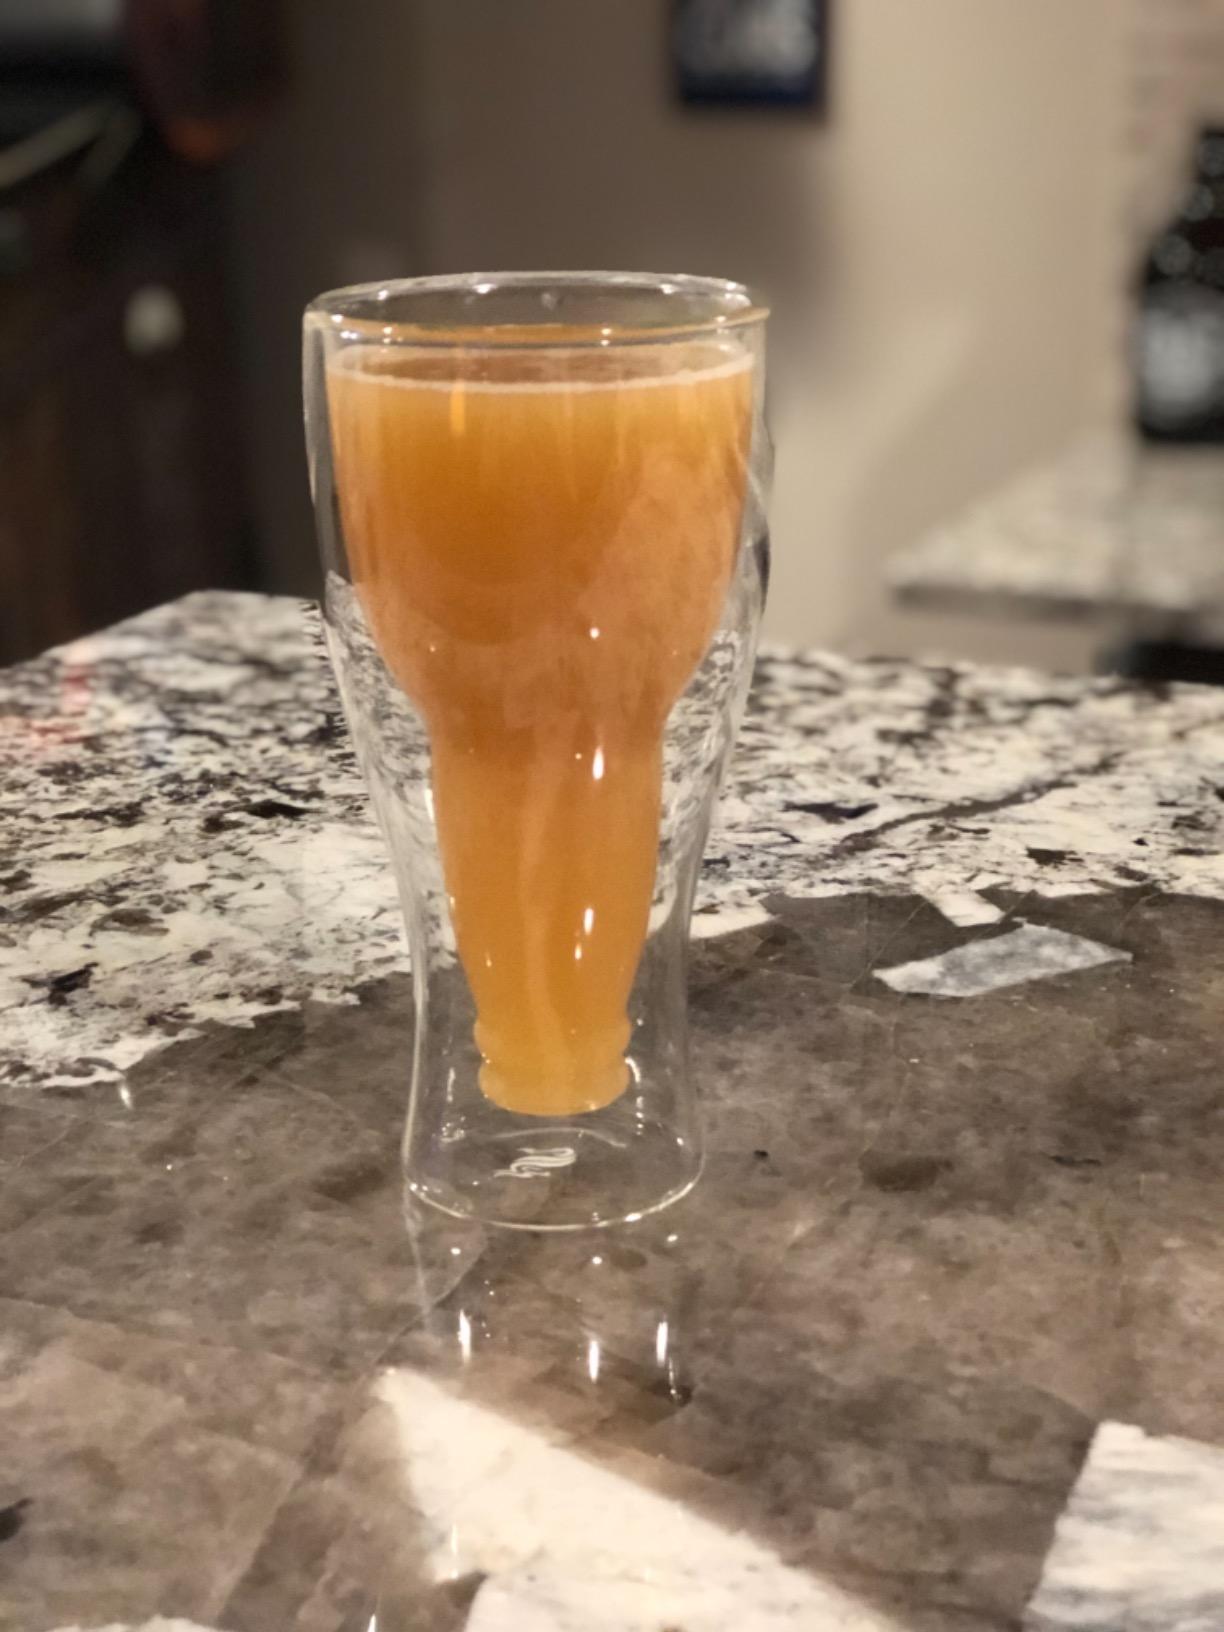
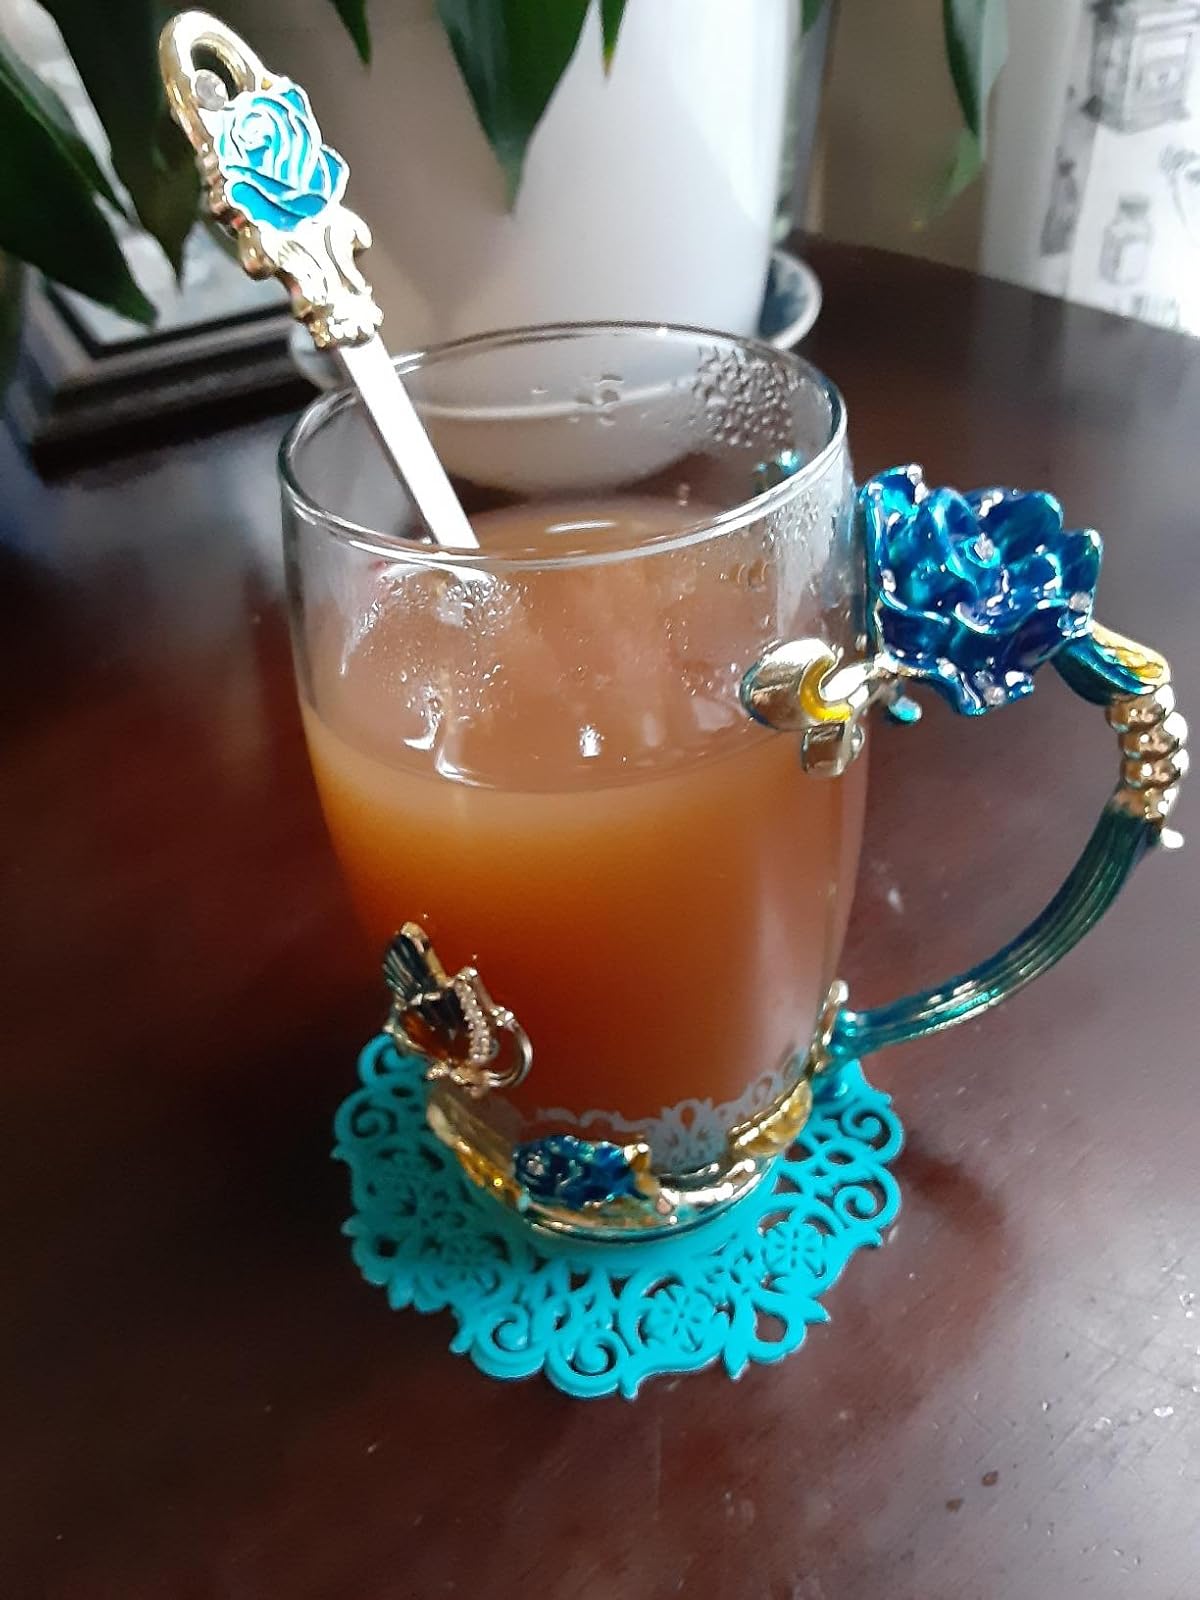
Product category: items_mug
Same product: no